Pierre Naudet

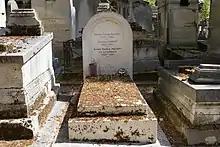
Père-Lachaise.

Pierre Naudet (23 December 1922, Paris – 17 December 1997) was a French politician. He represented the Radical Party in the National Assembly from 1956 to 1958.